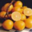
Label: orange